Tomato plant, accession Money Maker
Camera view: bottom (45 deg); turntable rotation: 120 degrees
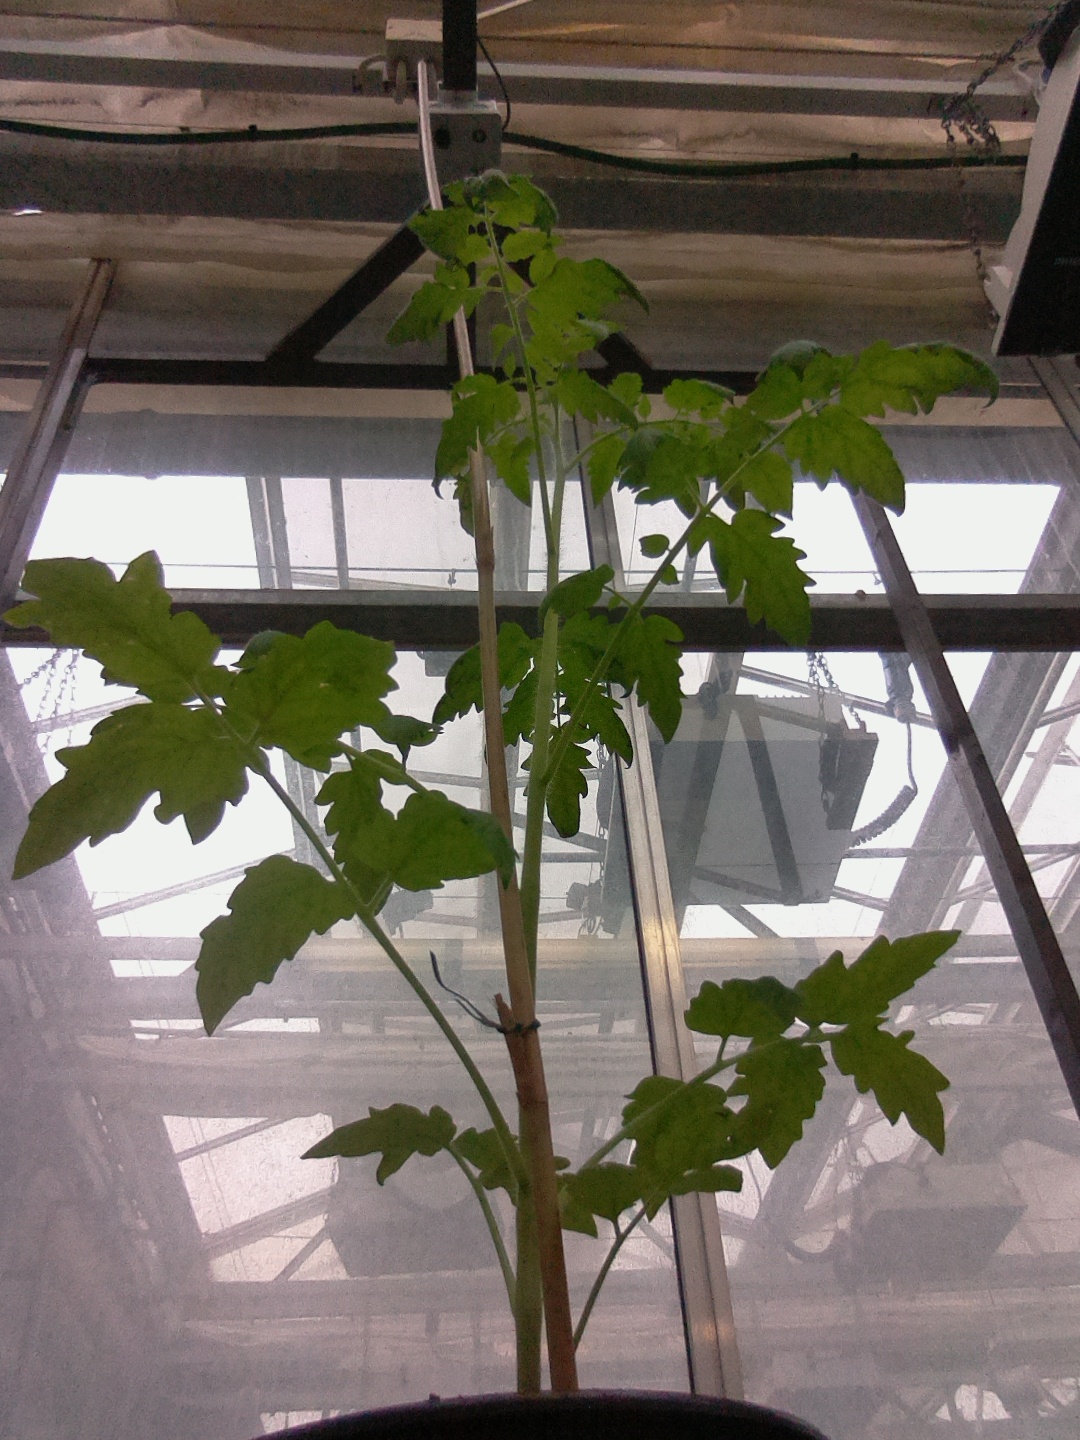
BBCH growth stage 14: 8 of true leaves visible